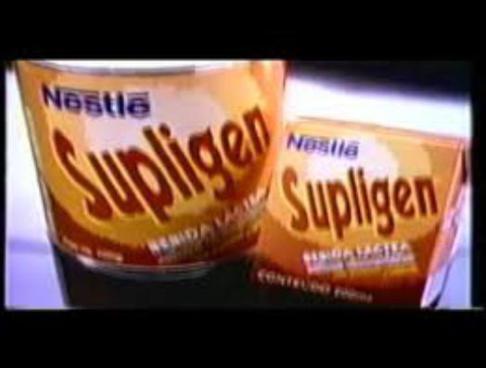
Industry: Food